Teachings of the Prophet Joseph Smith (book)

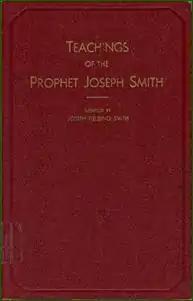

Teachings of the Prophet Joseph Smith is a book compiling selected sermons and portions of sermons and sundry teachings of Joseph Smith, the first prophet of the Church of Jesus Christ of Latter Day Saints.